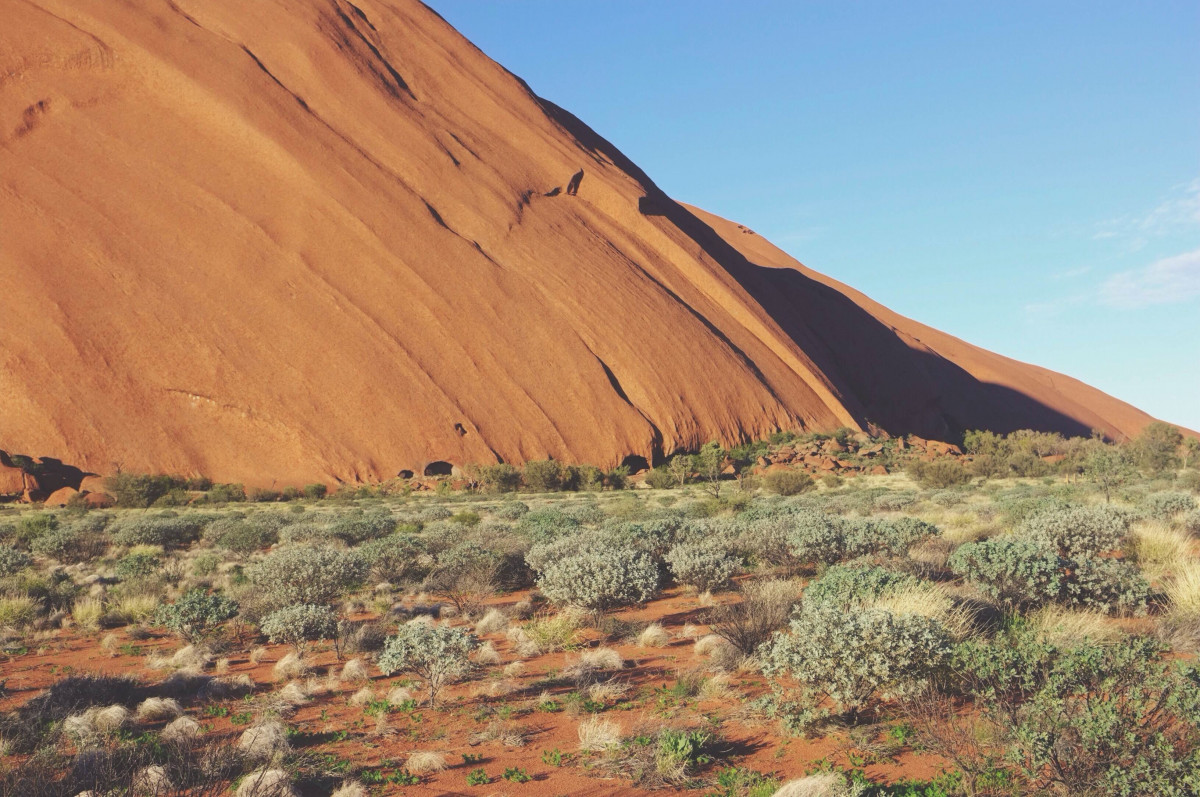
Tags: rock, wilderness, mountain, prairie, hill, desert, sandstone, scrub, brush, barren, valley, formation, soil, terrain, ridge, plain, geology, grassland, badlands, plateau, fell, ecosystem, wadi, butte, steppe, natural environment